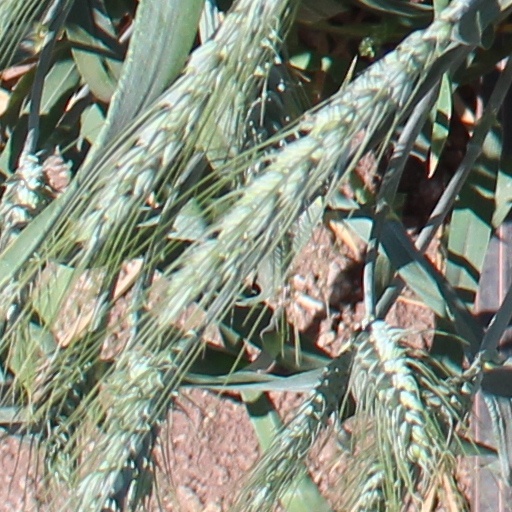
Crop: wheat